Pressburg Yeshiva (Austria-Hungary)

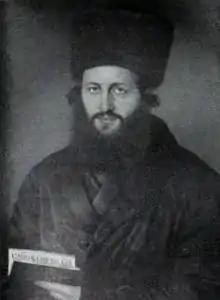
Picture of the Ksav Sofer.

Upon Moses Sofer's death on October 3, 1839, his son, Rabbi Avraham Shmuel Binyamin (known as the "Ksav Sofer") succeeded him as Rosh Yeshiva. Like his father, Rabbi Samuel Binyamin was a man of great Talmudic knowledge and of great character. Even the Emperor Franz Joseph, was impressed by him and recognized the Yeshiva as an official theological college. This status exempted students from military service.